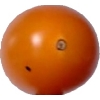
Label: tomato_cherry_orange